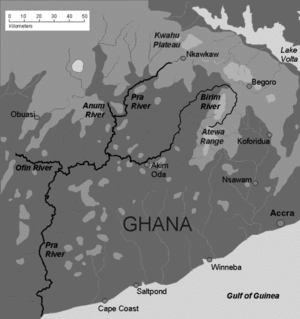
Le Pra est un fleuve du Ghana, le plus oriental et le plus grand des trois principaux cours d'eau qui drainent la zone située au sud du lac Volta. Il naît sur le plateau du Kwahu près de Mpraeso et coulant vers le sud pendant 240 km à travers de riches zones agricoles produisant du cacao et des forêts de valeur dans les basses terres akan, le Pra se jette dans le golfe de Guinée à l'est de Takoradi. Au XIXᵉ siècle, le Pra a servi de frontière entre la confédération Ashanti et la Côte-de-l'Or.
Le plateau du Kwahu est un plateau long de 260 km situé au sud du Ghana. Il sépare les bassins hydrographiques du pays en deux réseaux d'eau principaux.